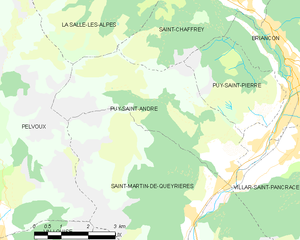
Carte des communes françaises: Puy-Saint-André